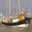
Label: ship